Matías Tissera

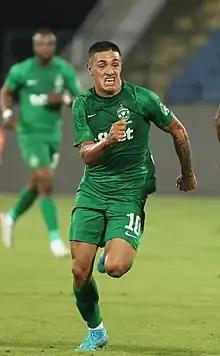
Tissera with Ludogorets Razgrad

Matías Tissera (born 6 September 1996) is an Argentine professional footballer who plays as a forward for Huracán, on loan from Ludogorets Razgrad.